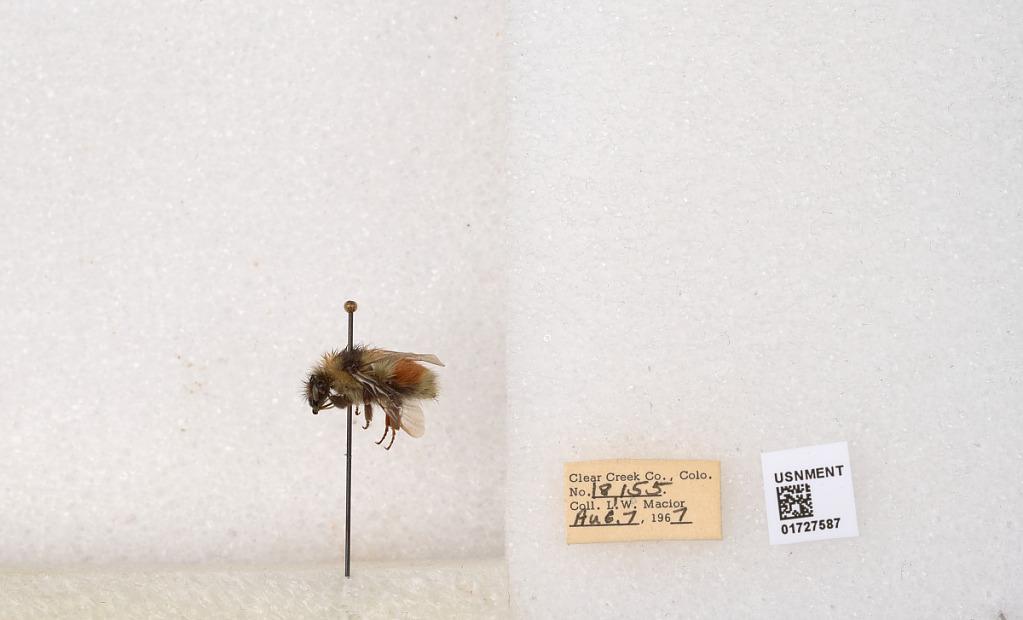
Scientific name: Bombus (Pyrobombus) sylvicola Kirby
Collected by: L. Macior
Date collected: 1967-8-7
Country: United States
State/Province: Colorado
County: Clear Creek
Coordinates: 39.6891, -105.644